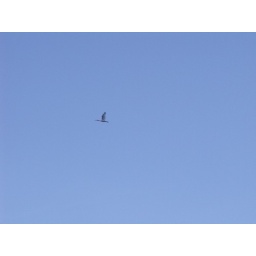
ibis flying in the glorious blue sky overhead